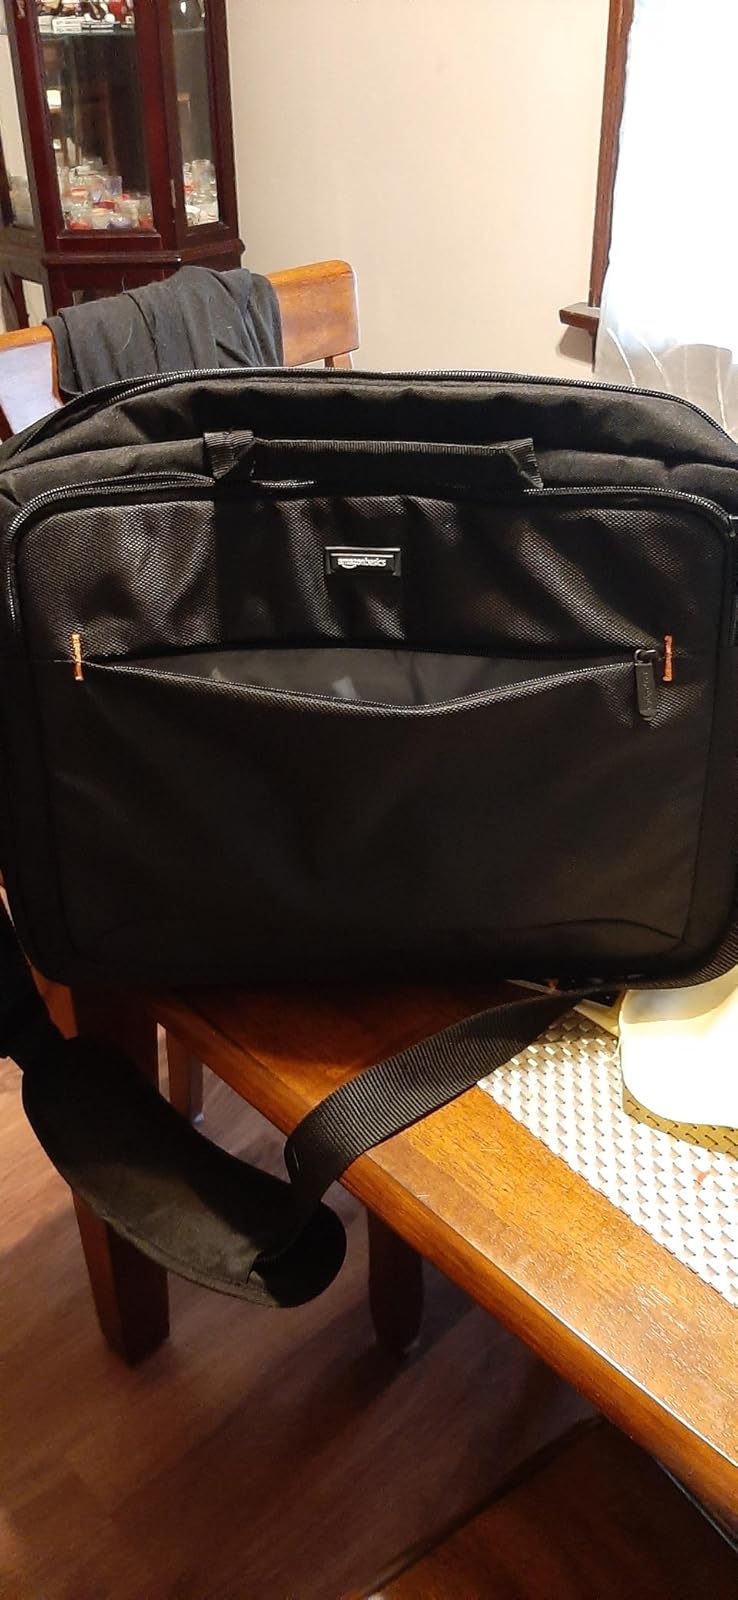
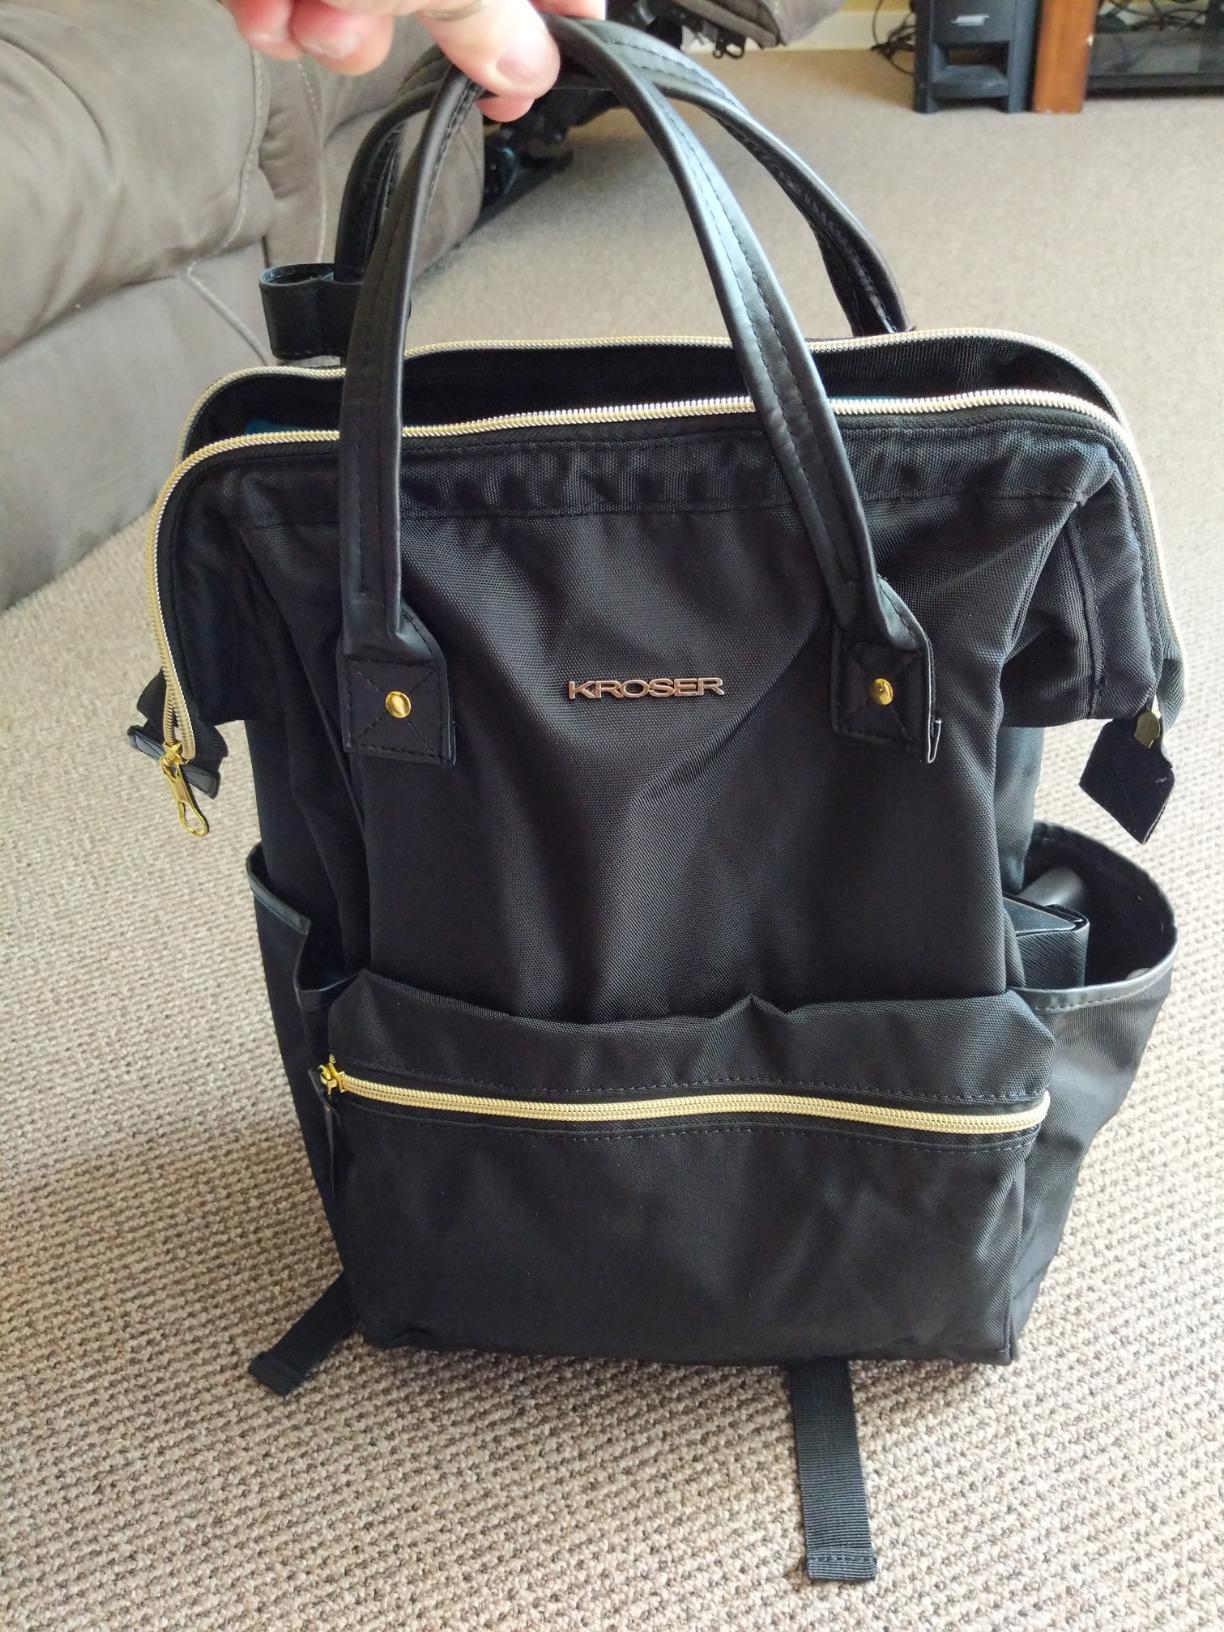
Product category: bag
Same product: no